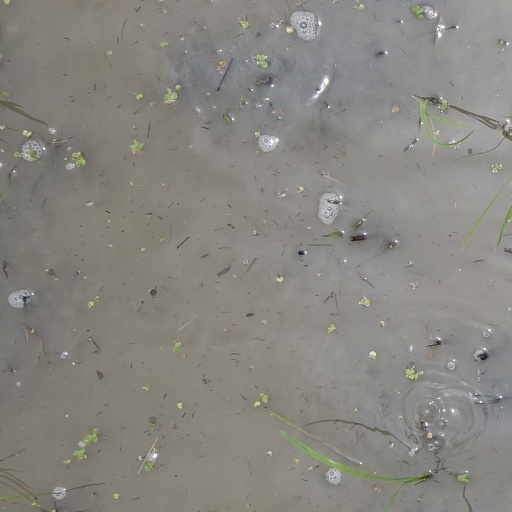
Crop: rice